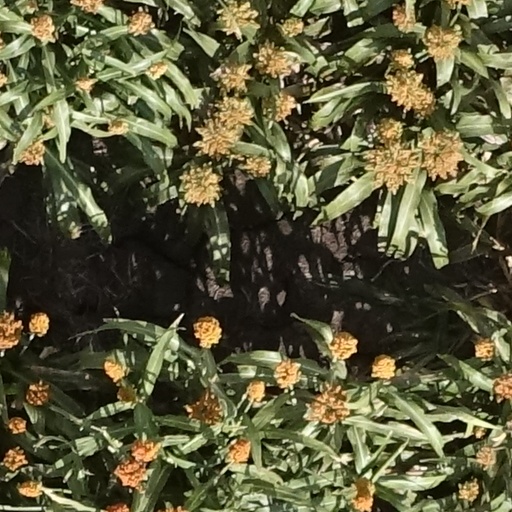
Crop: sorghum